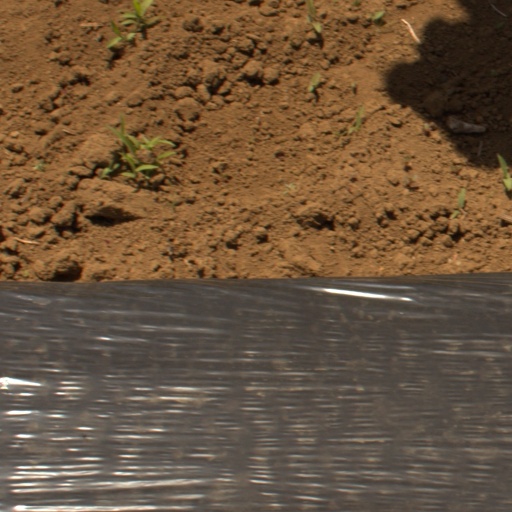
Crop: Jerusalem artichoke